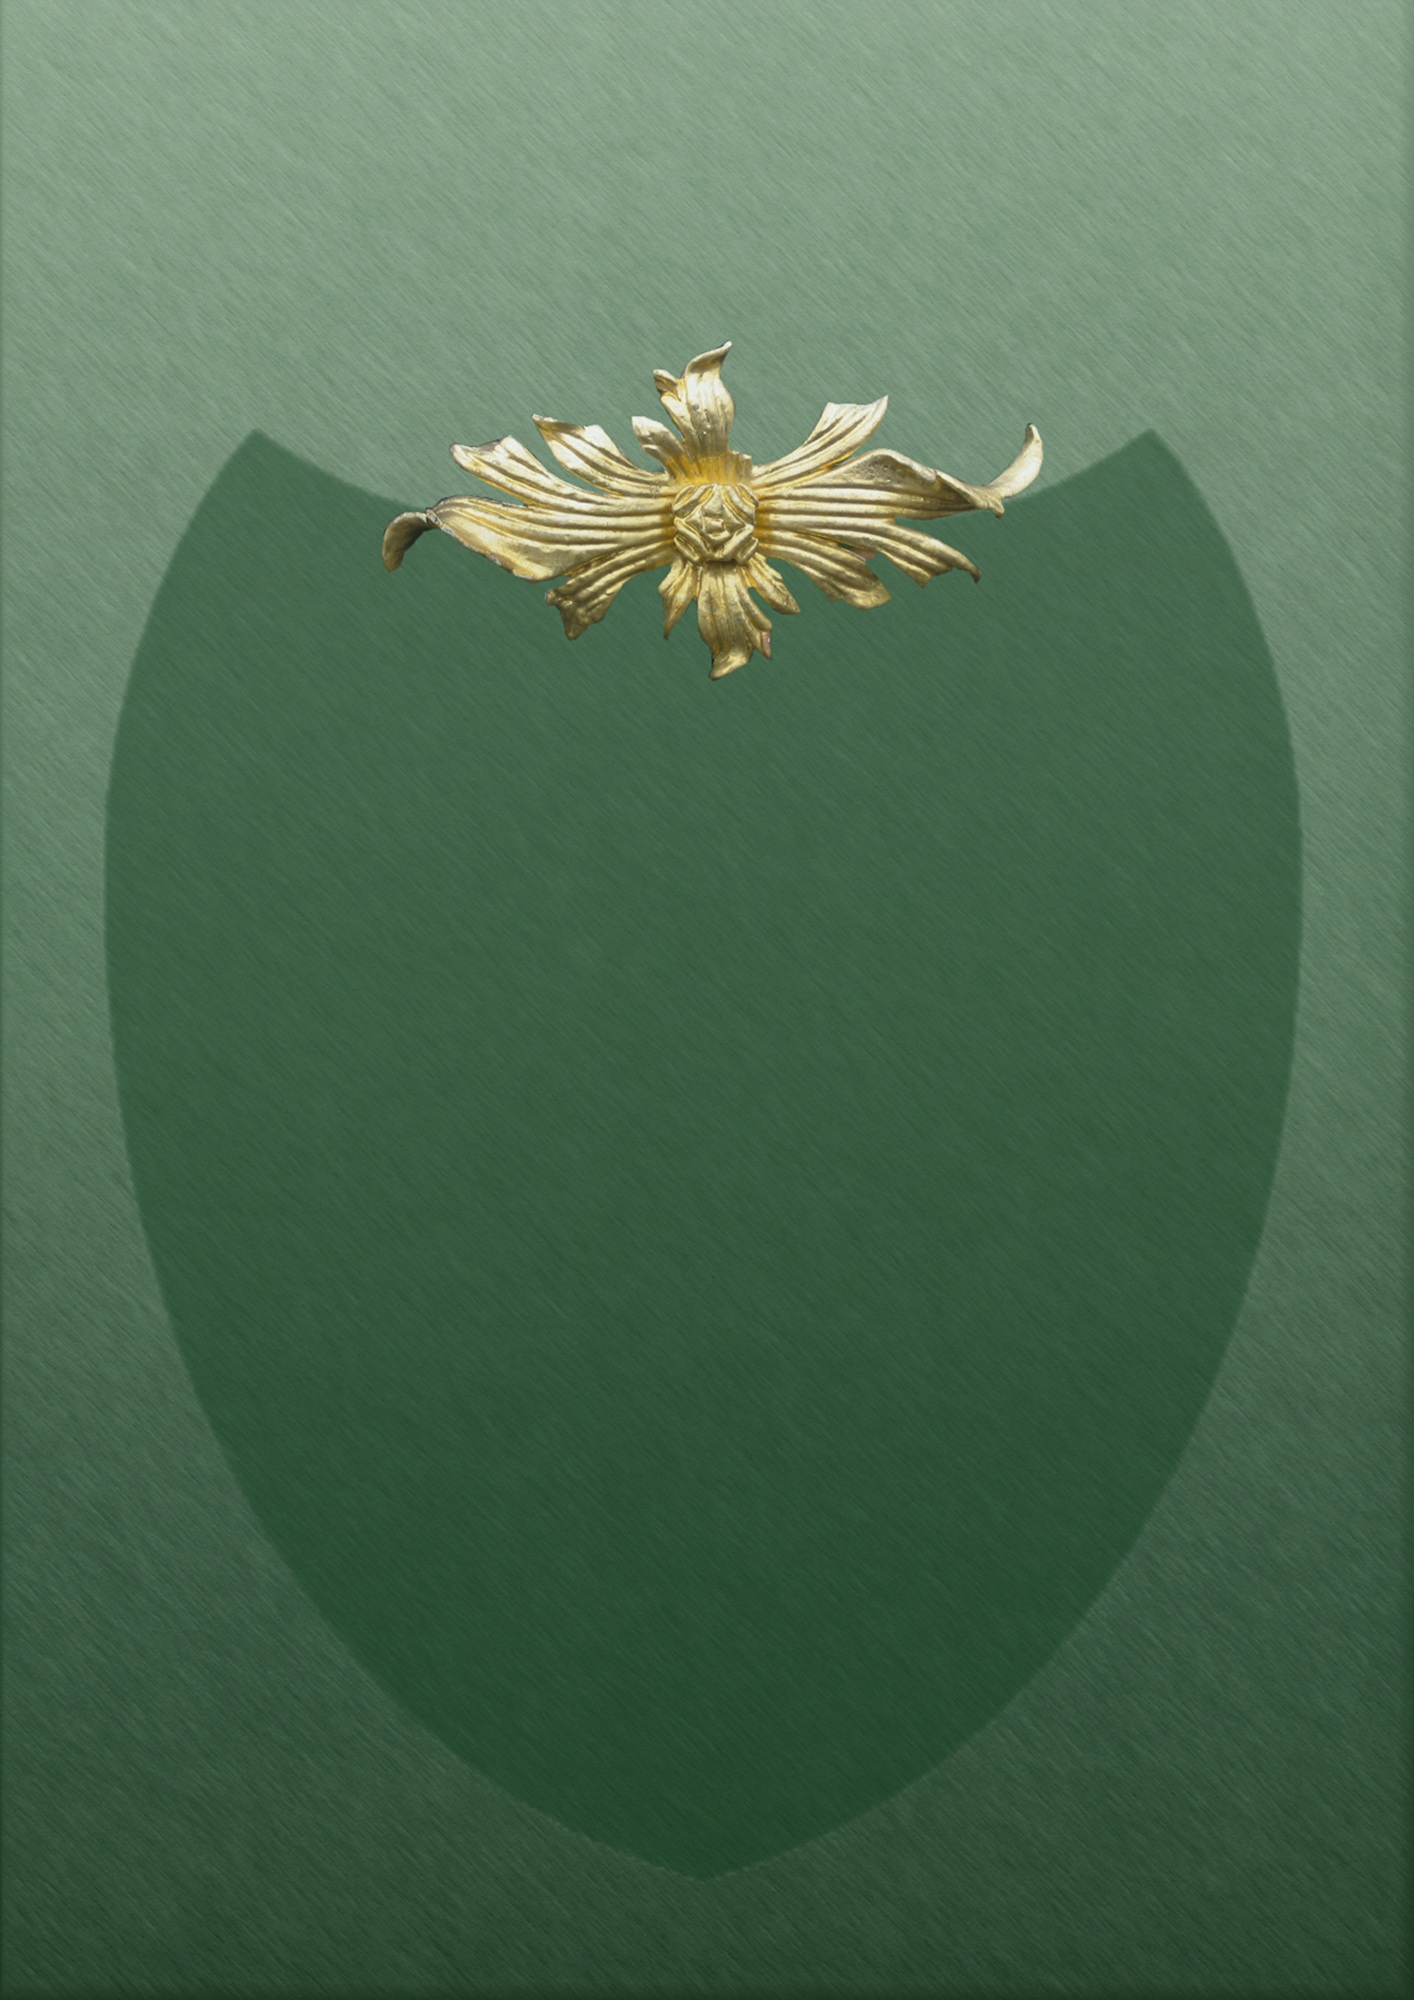
leaf, pattern, green, circle, illustration, decorative, shape, proof, recognition, certificate, wall decoration, praise, incentive